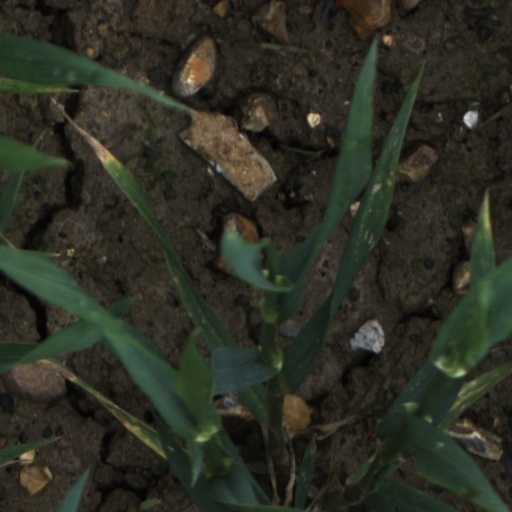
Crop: wheat